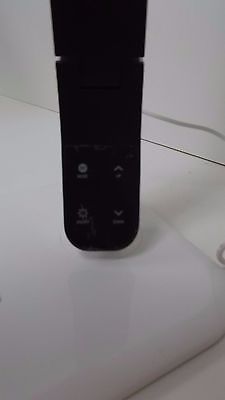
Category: lamp